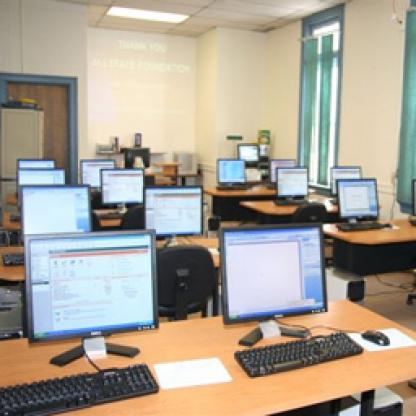
Scene: Indoor